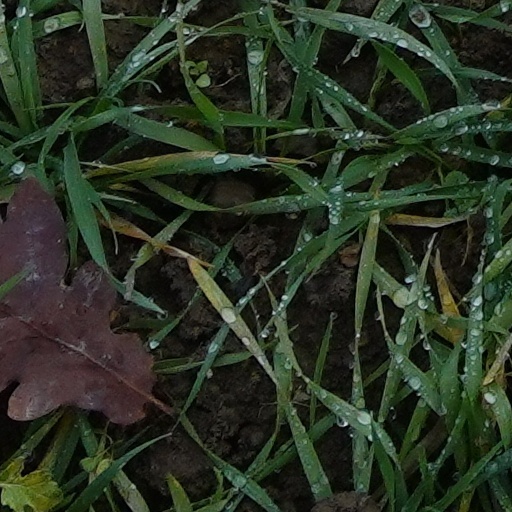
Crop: wheat